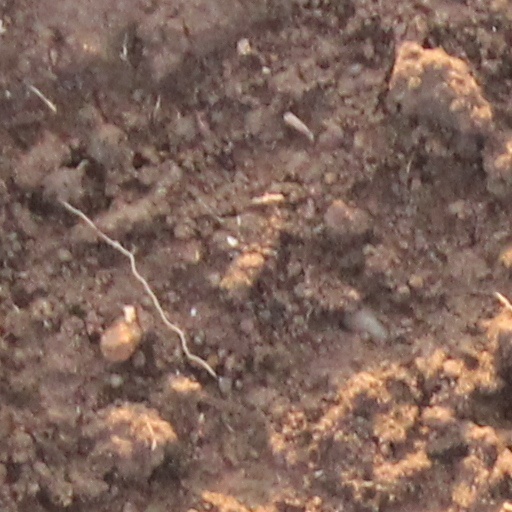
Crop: wheat